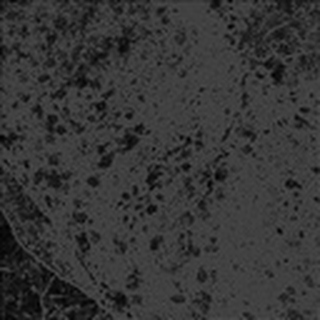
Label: cotton_powdery_mildew